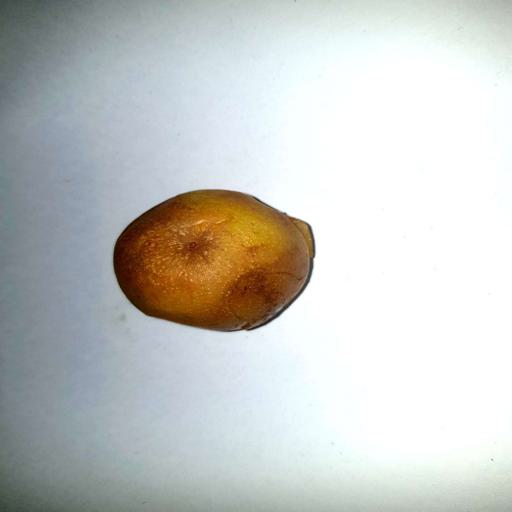
Label: bruised